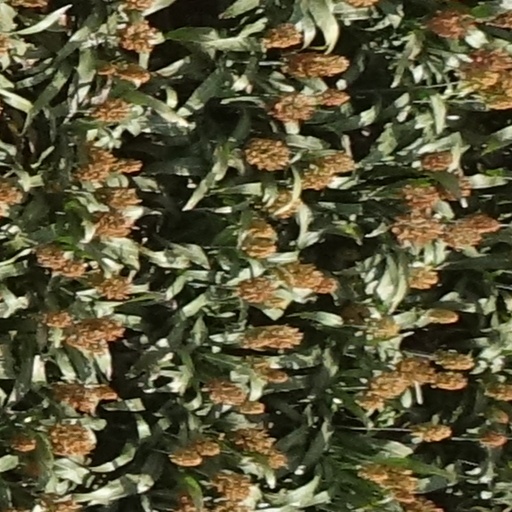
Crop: sorghum